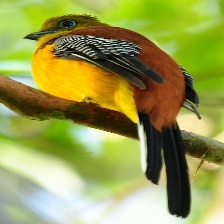
Species: ORANGE BREASTED TROGON
Scientific name: HARPACTES ORESKIOS